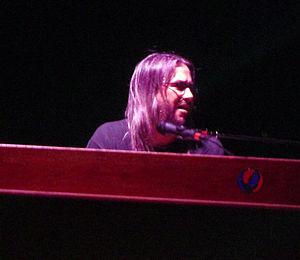
Jeff Chimenti est un claviériste américain, connu pour sa longue participation au groupe Ratdog. Il est aussi membre des groupes qui ont recueilli l'héritage musical du Grateful Dead : The Other Ones, The Dead et Dead & Company.